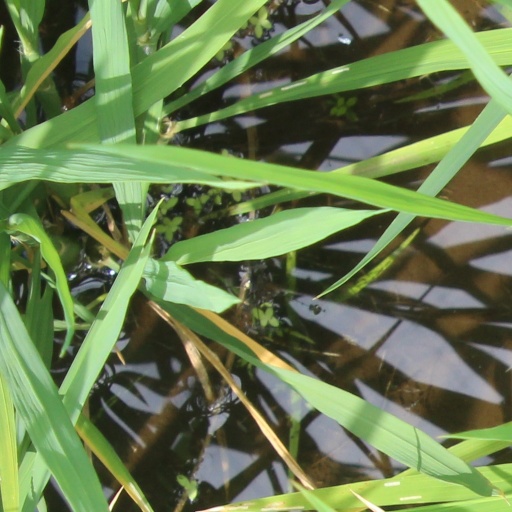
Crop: rice